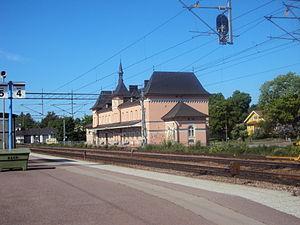
Storvik est une localité de la commune de Sandviken en Suède.